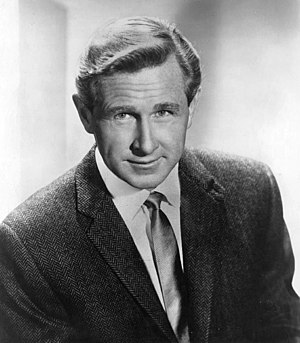
Døde i 1998 / Marts
Døde i 1998 er en liste over notable personer, der er afgået ved døden i 1998.